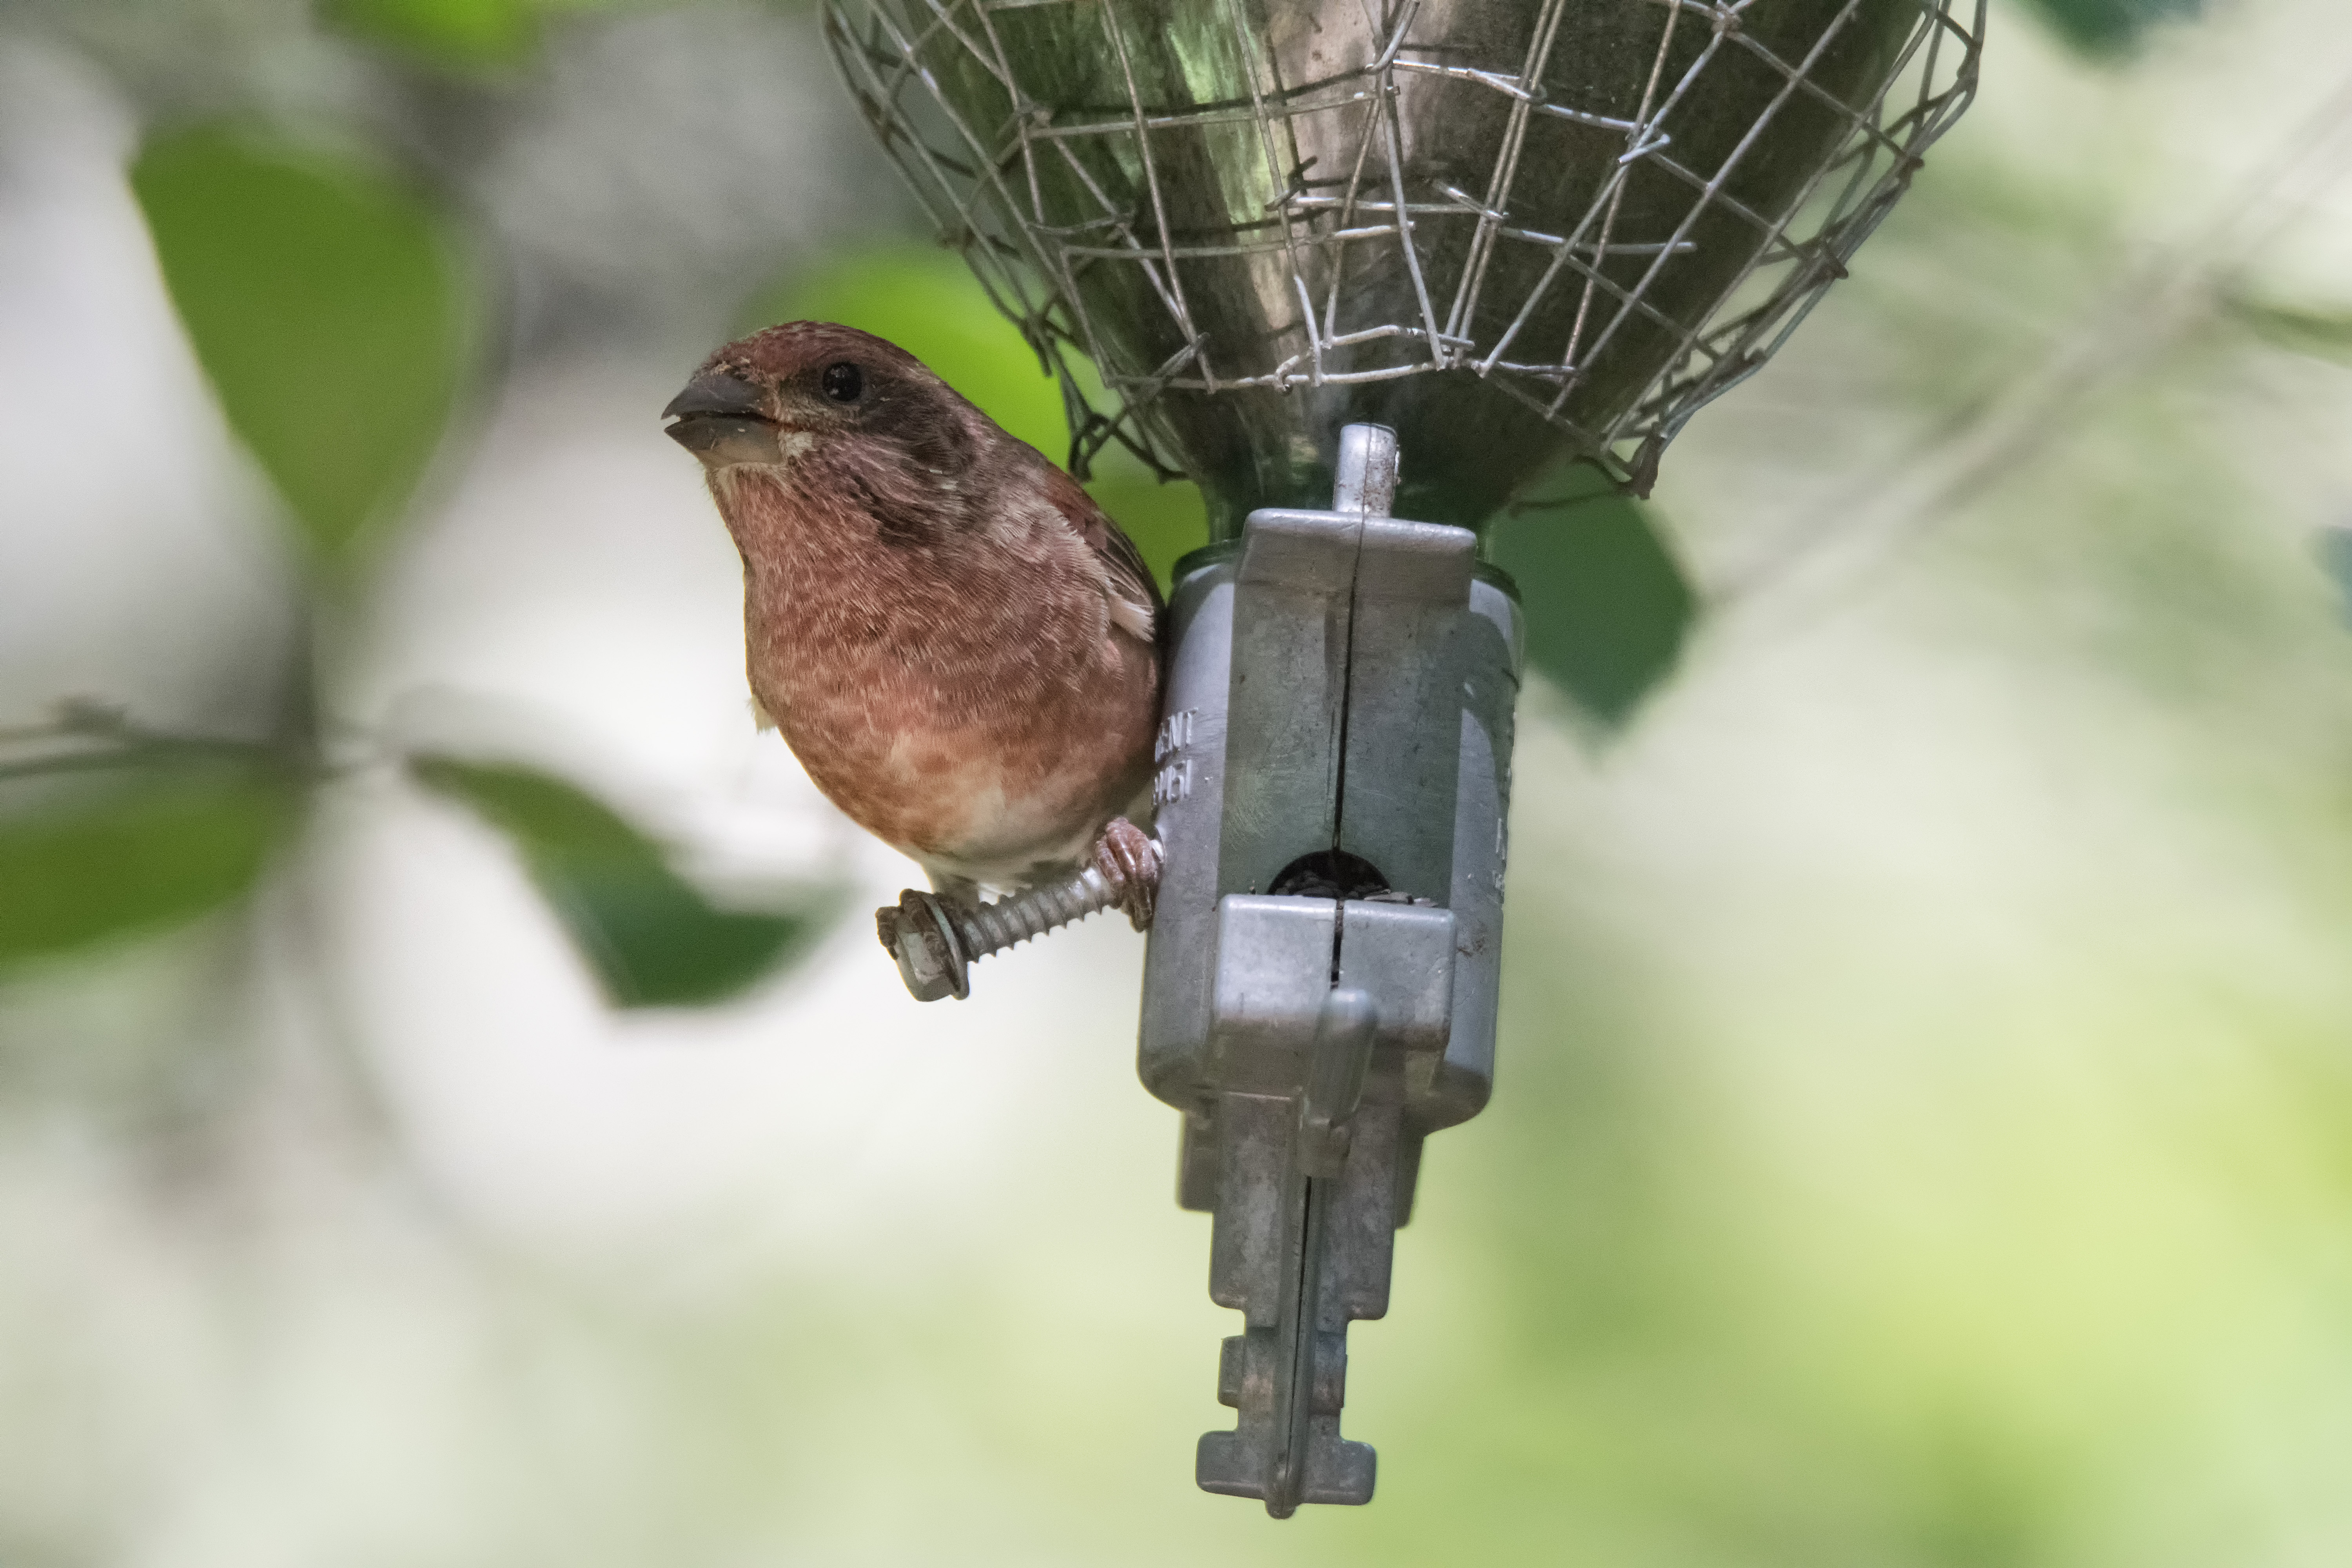
branch, bird, purple, wildlife, beak, fauna, canada, vertebrate, quebec, finch, pourpre, sherbrooke, oiseau, roselin, wren, old world flycatcher, perching bird